Shorapur Assembly constituency

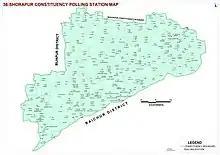
Shorapur Vidhana Sabha constituency map

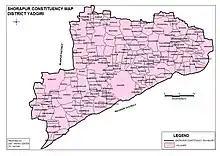
Shorapur Vidhana Sabha constituency map

Shorapur Legislative Assembly constituency is one of the 224 Legislative Assembly constituencies of Karnataka in India.